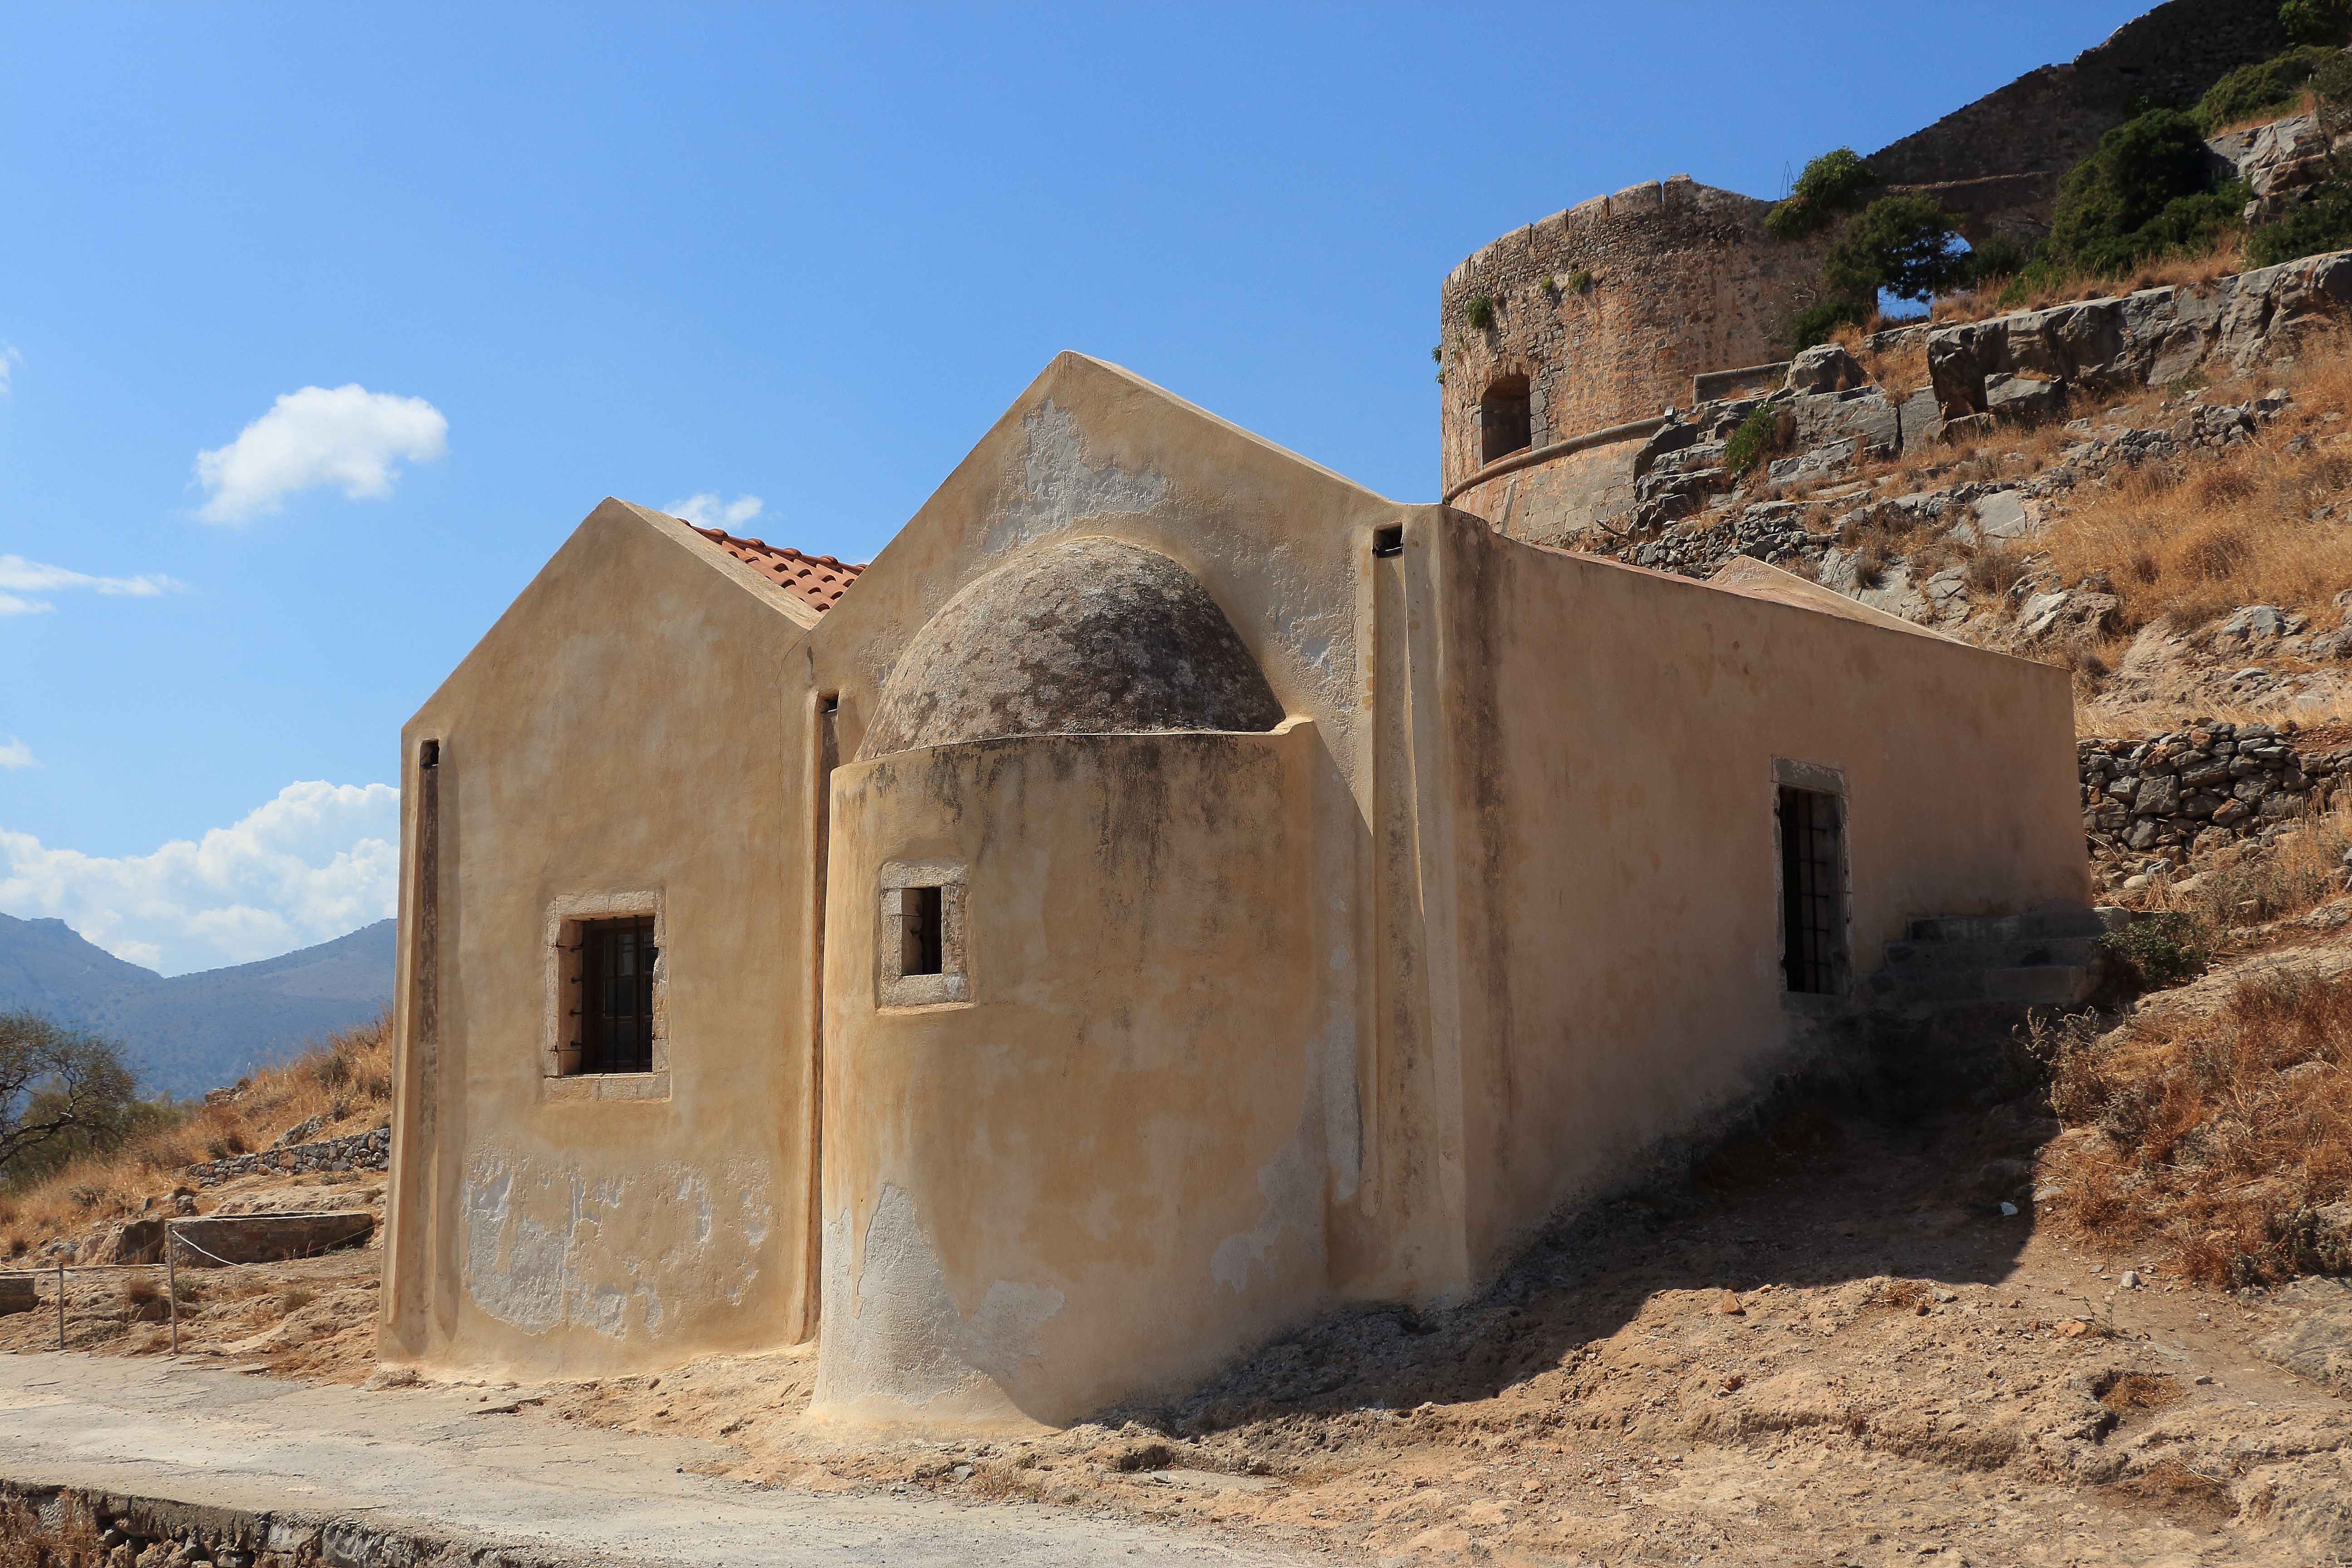
building, wall, village, island, chapel, fortification, place of worship, ruins, monastery, greece, history, crete, spinalonga, leprosy island, ancient history